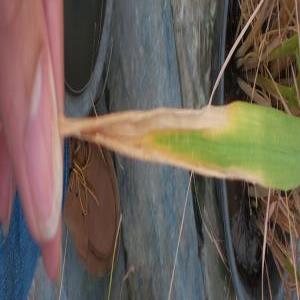
Disease: Bacterialblight